MacPaint

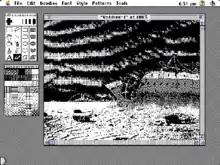
MacPaint 2.0 running on System 7

MacPaint 2.0 was released on January 11, 1988, by Claris. It added many improvements to the software, including the capability to open and use up to nine documents simultaneously. The original MacPaint operated as a single-document application with an immovable window. MacPaint 2.0 eliminated this limitation, introducing a fully functioning document window, which could be sized up to 8 x 10". Several other features were introduced, such as a Zoom tool, MagicEraser tool for undo actions and stationary documents. MacPaint 2.0 was developed by David Ramsey, a developer at Claris. MacPaint 2.0 was sold for US$125, with a US$25 upgrade available for existing users of MacPaint. Claris discontinued technical support for the original MacPaint in 1989. Claris stopped selling MacPaint in early 1998 because of diminishing sales. There has been an unofficial update called MacPaint X which is 3.0 beta, mainly for people who wished to be able to use the program.